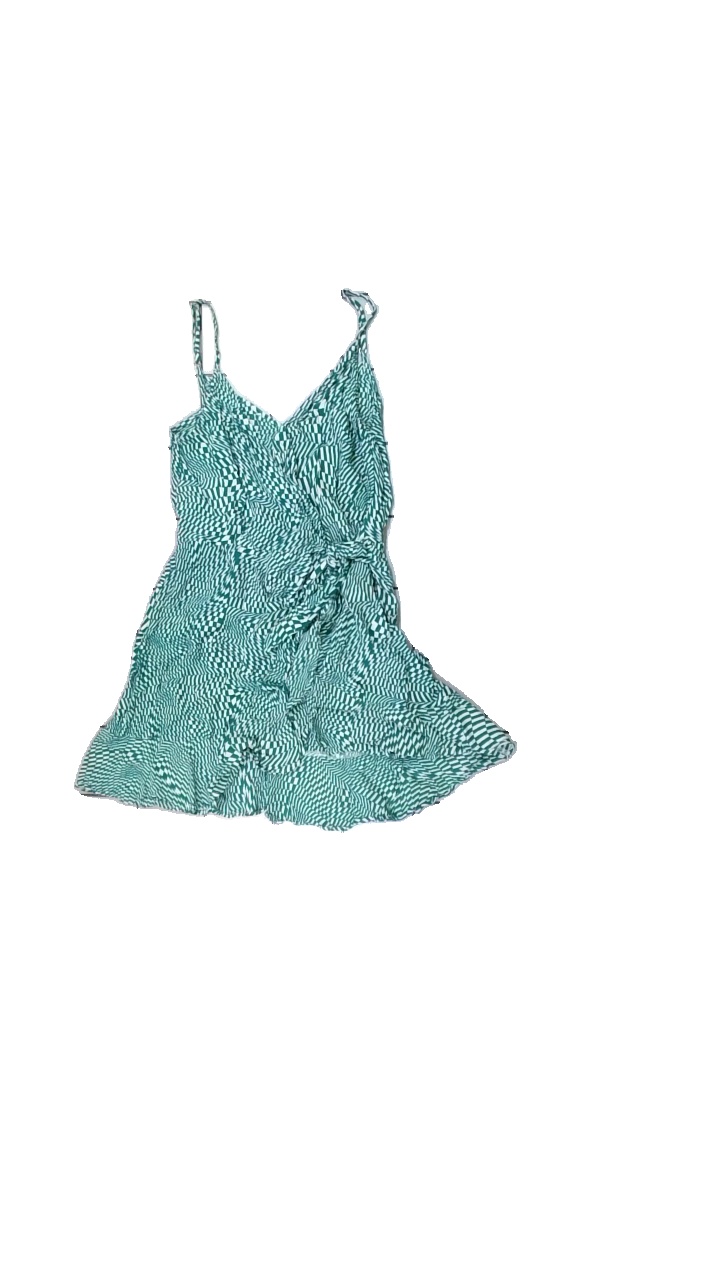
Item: Dress (Ladies)
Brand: Str
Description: klänning med rutigt mönster och volang nertill
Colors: White, Green
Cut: V-collar
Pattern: Checkered print
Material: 100% viskos
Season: All
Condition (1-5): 4
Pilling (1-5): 5
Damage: liten smuts fläck
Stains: Minor
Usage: Reuse
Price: <50